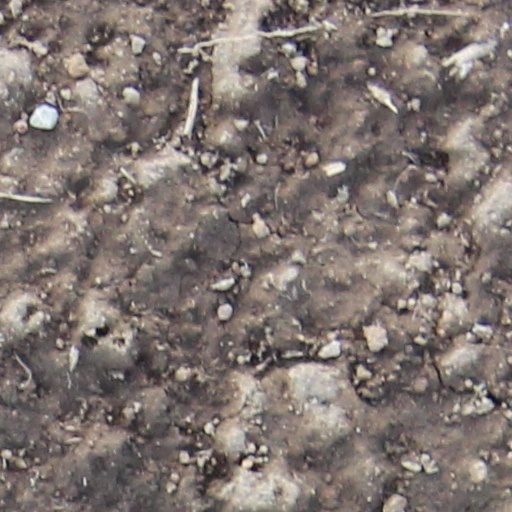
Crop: wheat